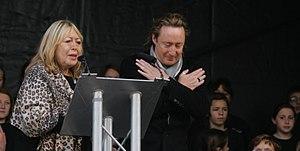
Good Night est une chanson des Beatles, écrite par John Lennon, et clôturant l'« Album blanc ». Elle a été écrite pour le fils de Lennon, Julian, au moment où ses parents divorçaient. En la composant, Lennon s'est rapidement rendu compte qu'elle ne collait pas à son image, et a confié à Ringo Starr le soin de la chanter de sa voix plus grave.
Cynthia Lennon, née Powell le 10 septembre 1939 à Blackpool et morte le 1ᵉʳ avril 2015 à Majorque, est la première femme de John Lennon. Elle rencontre John Lennon dans un cours de calligraphie de l'Art College de Liverpool et l'épouse en 1962, après avoir découvert qu'elle était enceinte de Julian. Ils divorcent en 1969, après qu'il l'a quittée pour l'artiste japonaise Yoko Ono.